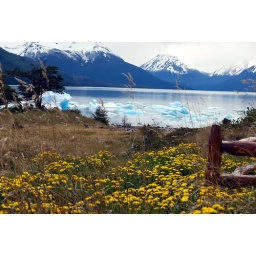
spring - flowers on the shore of Lago Argentino near the Perito Moreno Glacier, icebergs floating in the lake